Complex oil bodies

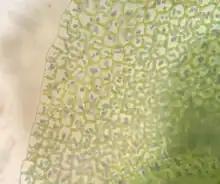
Distinct blue complex oil bodies of "Calypogeia azurea."

The lipophilic globules within have been identified as the main site of lipids in liverwort cells, and have long been associated with liverwort's often prominent essential oils. A visually striking example of this association can be seen in the distinctly blue oil bodies of "Calypogeia azurea", found to be due to the localized accumulation of Azulene derivatives. Another early empirical argument for the association of essential oils and complex oil bodies was based upon the dark indophenol blue staining of "Radula complanata" oil bodies; Indophenol blue dissolves in essential oils and appears dark blue, but appear light pink in unsaturated lipids like those found in the cytoplasmic oil droplets of "R. complanata". This was later corroborated by chemical analyses which found the primary constituent of "R. complanata" oil bodies to be the aromatic 3-methoxy-biphenyl. The association between oil bodies and essential oils is not consistent; While "Blasia pusilla" lacks both oil bodies and terpenoids, "Anthelia julacea" lacks oil bodies but retains terpenoids and aromatic compounds. Although present in some species lacking complex oil bodies, the association with terpenoids is furthered by evidence based upon enzyme localization in "Marchantia polymorpha" indicating that oil bodies are sites of isoprenoid synthesis in liverworts. The localization of sesquiterpenes and Marchantin A to the oil body has since been confirmed in "Marchantia polymorpha" based upon the micromanipulation of oil cell contents using glass capillaries and piston syringes. Chemical analyses on hundreds of liverwort species have revealed highly diverse mixtures of aromatic and terpenoid compounds, likely associated with oil bodies.